Spiez

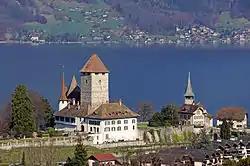
Spiez castle and church

The castle and surrounding land remained with the Bubenberg family until their extinction in 1506, when it was acquired by Ludwig von Diesbach. Von Diesbach held it for ten years before Ludwig von Erlach acquired the castle and lands. The von Erlach family ruled the town and villages until the 1798 French invasion.